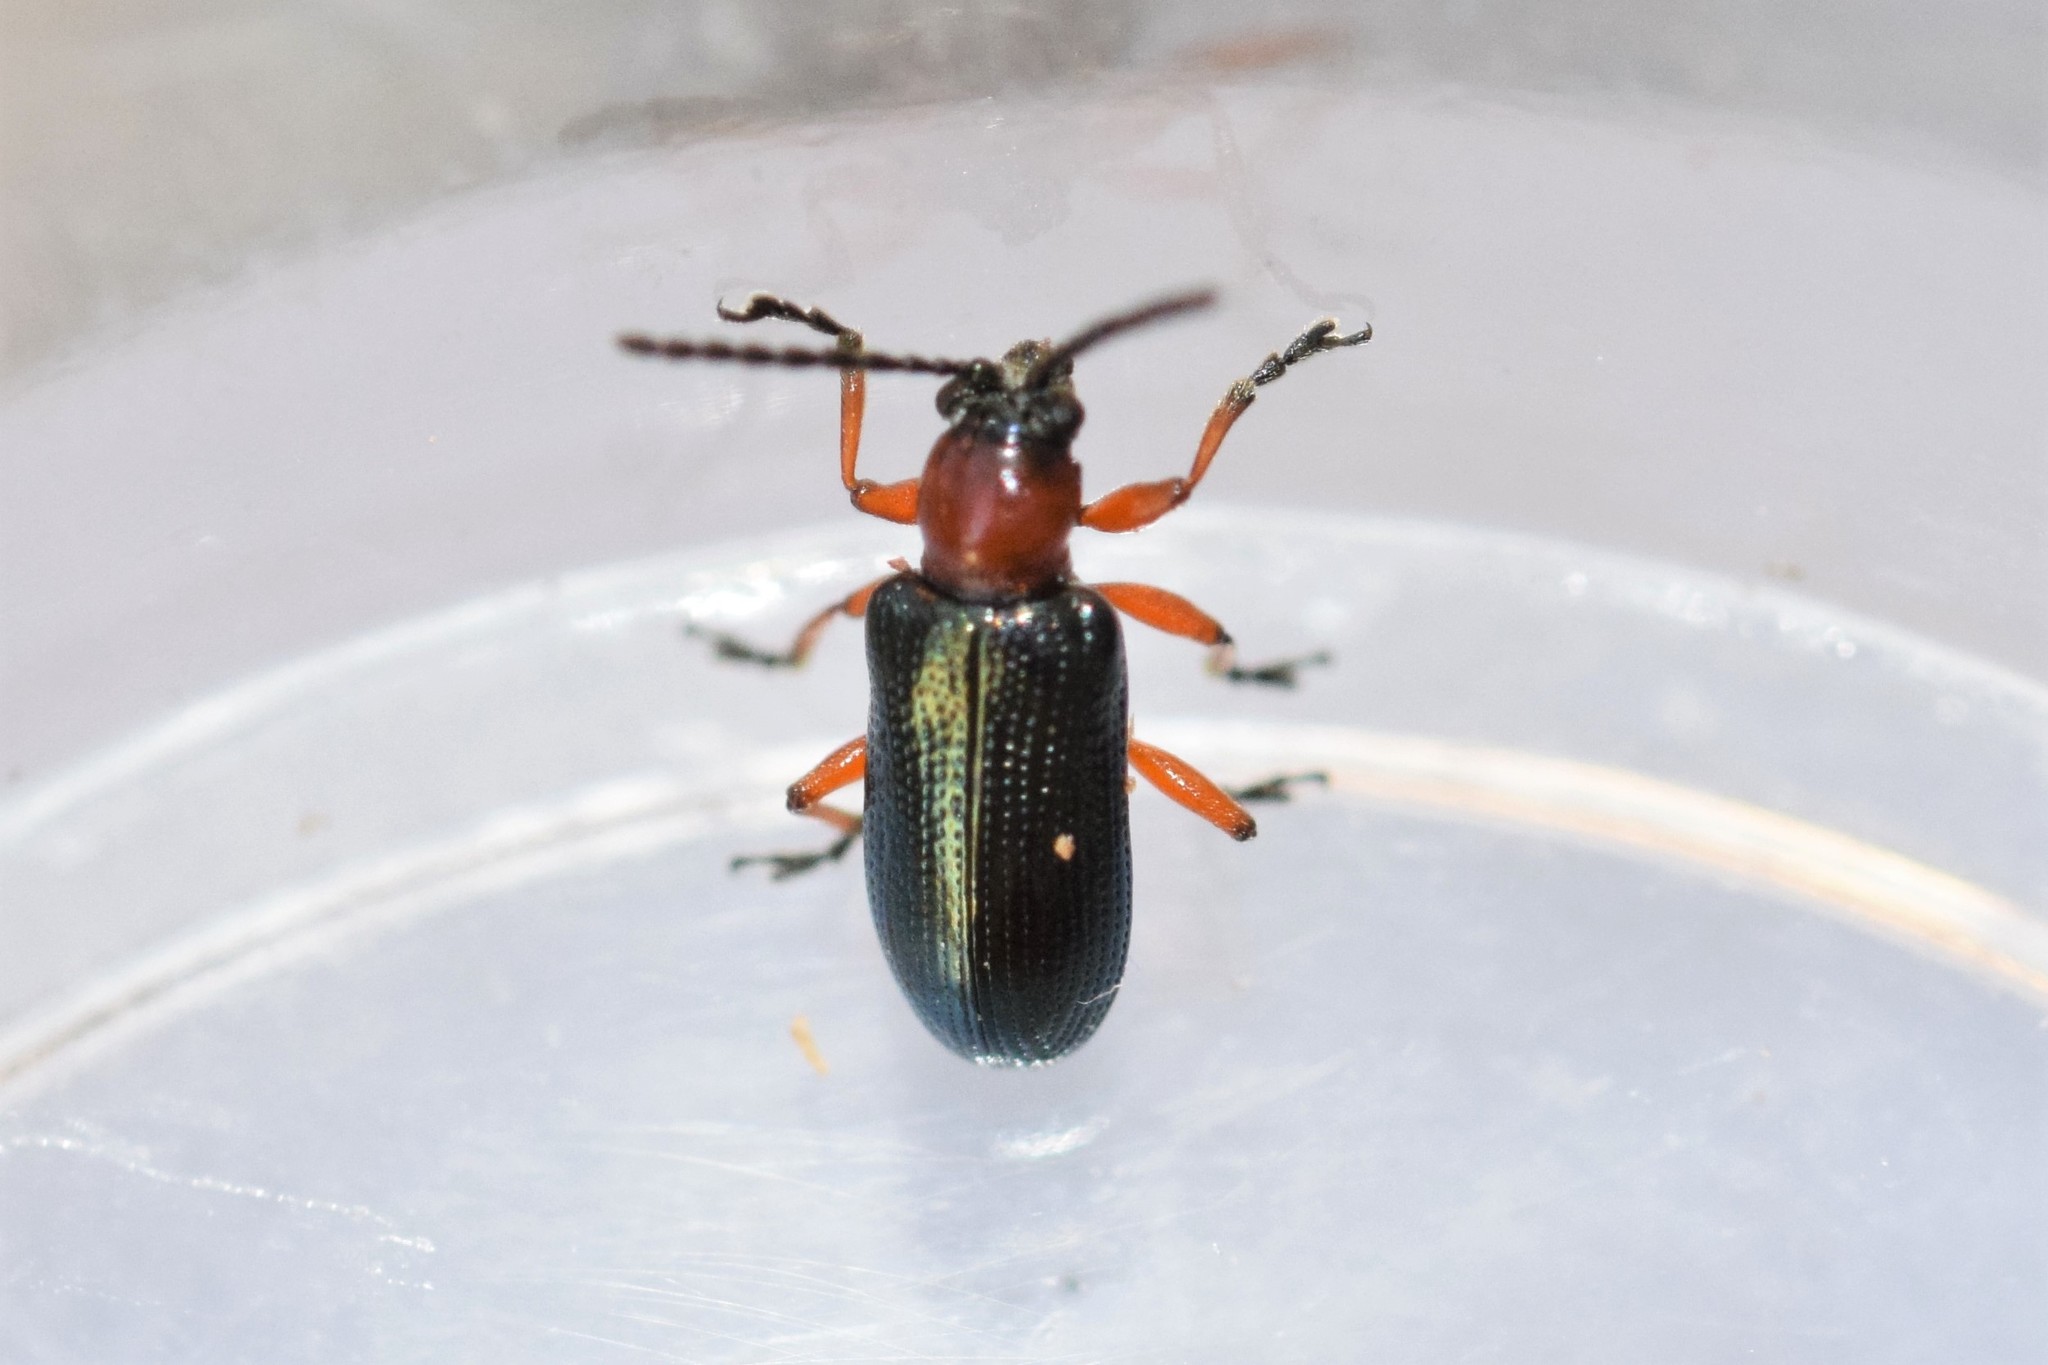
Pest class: cereal_leaf_beetle